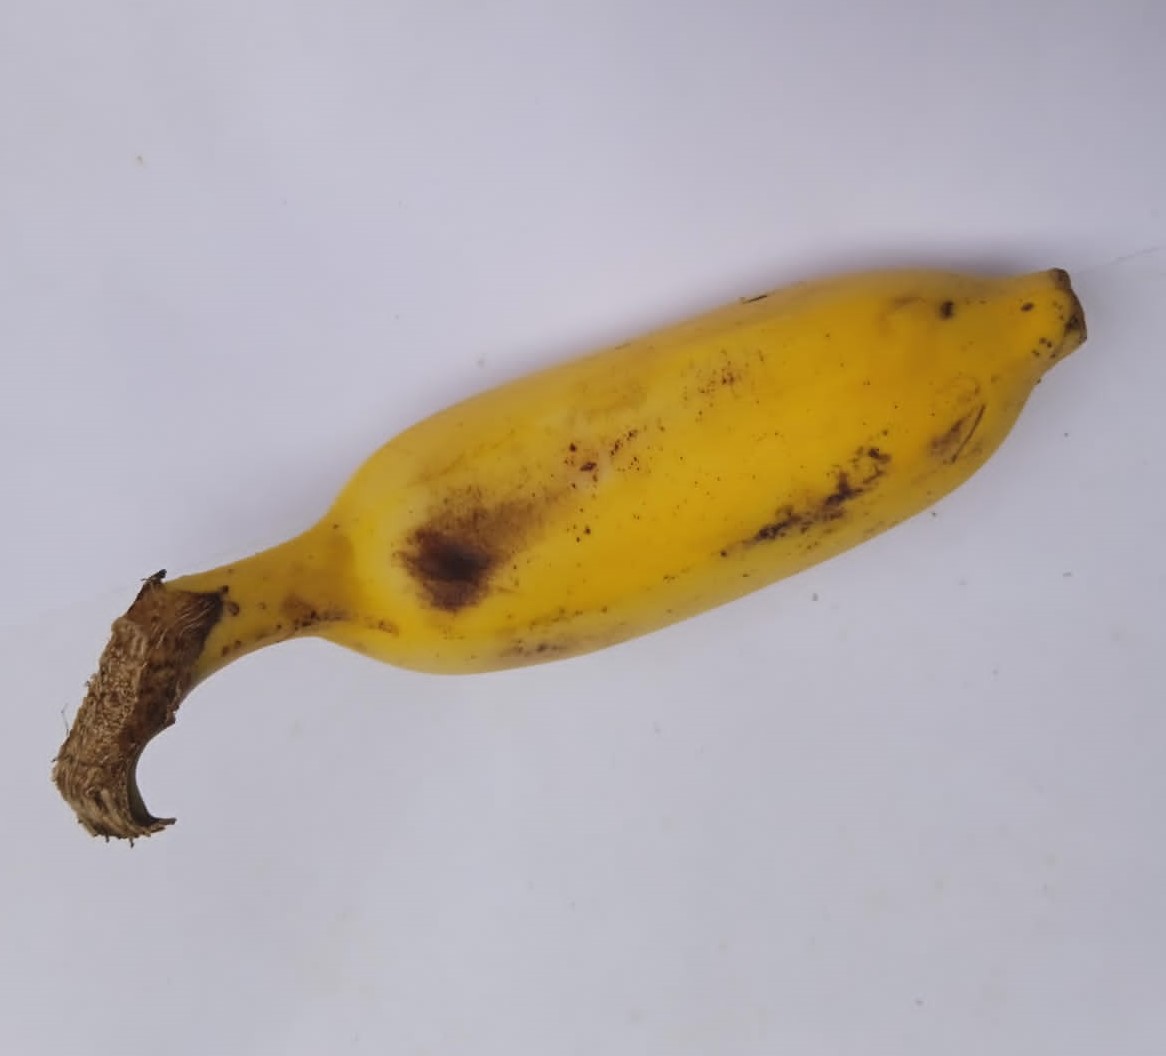
Fruit: banana
Condition: fresh